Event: Nepal Earthquake
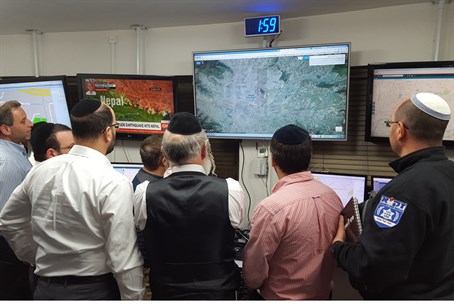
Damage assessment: no_damage